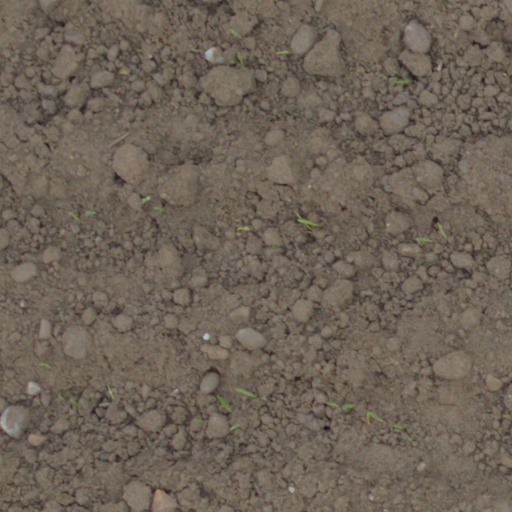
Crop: wheat